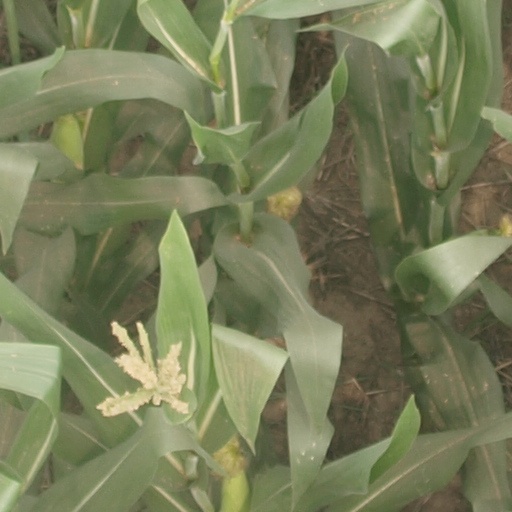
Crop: maize; corn